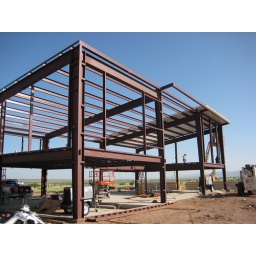
The house frame, with wall subframing under way. Photo provided by the owner.